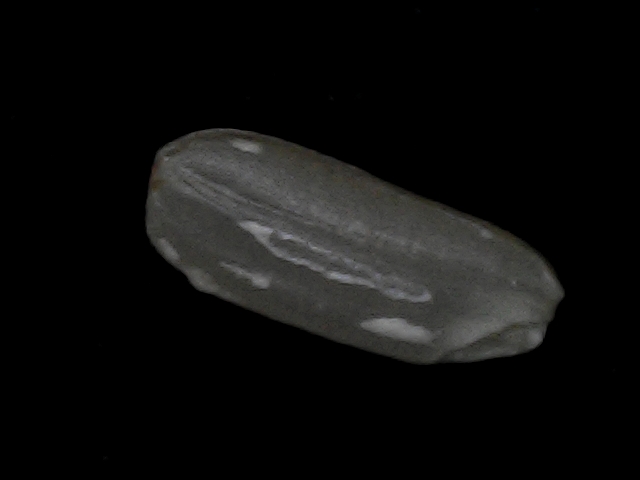
Rice variety: BD95